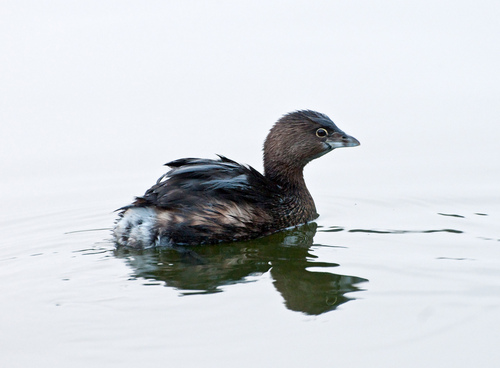
medium sized brown bird with dark black feathers and white feathers underneath its wings and tail.
this is a brown bird with blue wing bars and blue rectrices.
a medium size bird with a dark eye, brown head, and gray bill.
this is a brown, swimming bird with a long throat and white on the bill.
a bird with a variety of feather colors including, black, white, brown and tan, appearing to have a tan head and short pointed beak.
this bird is black with green and has a long, pointy beak.
this bird is black, white, and brown in color, with a light colored beak.
this is a gray bird with a small tail, a somewhat long beck and a yellow eye.
this medium sized bird has a long neck and is colored brown with some black and white in the primaries.
this bird has wings that are brown and has yellow eyes
Species: Pied Billed Grebe